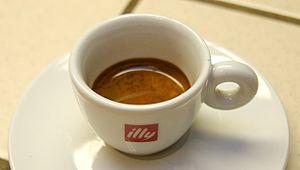
"Le ristretto est un espresso ""court"", l'équivalent français de ce terme italien étant un café serré.